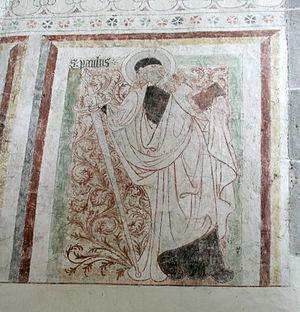
Fresque représentant Saint Paul dans l'église de Othem, dans le Gotland en Suède